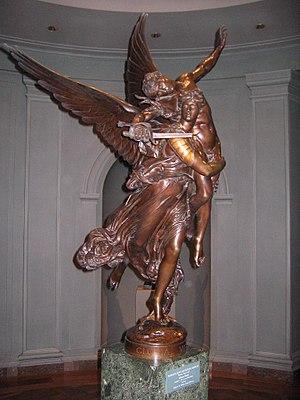
Fac-simile du monument de Niort.
La guerre franco-allemande de 1870, parfois appelée guerre franco-prussienne ou guerre de 1870, est un conflit qui opposa, du 19 juillet 1870 au 28 janvier 1871, la France à une coalition d'États allemands dirigée par la Prusse et comprenant les vingt et un autres États membres de la confédération de l'Allemagne du Nord ainsi que le royaume de Bavière, celui de Wurtemberg et le grand-duché de Bade. Cette guerre fut considérée par Otto von Bismarck, Premier ministre prussien, qui fit tout pour qu'elle advienne, comme une conséquence de la défaite prussienne lors de la bataille d'Iéna de 1806 contre l'Empire français.
Antonin Mercié, né à Toulouse le 29 octobre 1845 et mort à Paris le 13 décembre 1916, est un sculpteur et peintre français.
Gloria Victis est une sculpture du sculpteur français Antonin Mercié, créée en 1874.